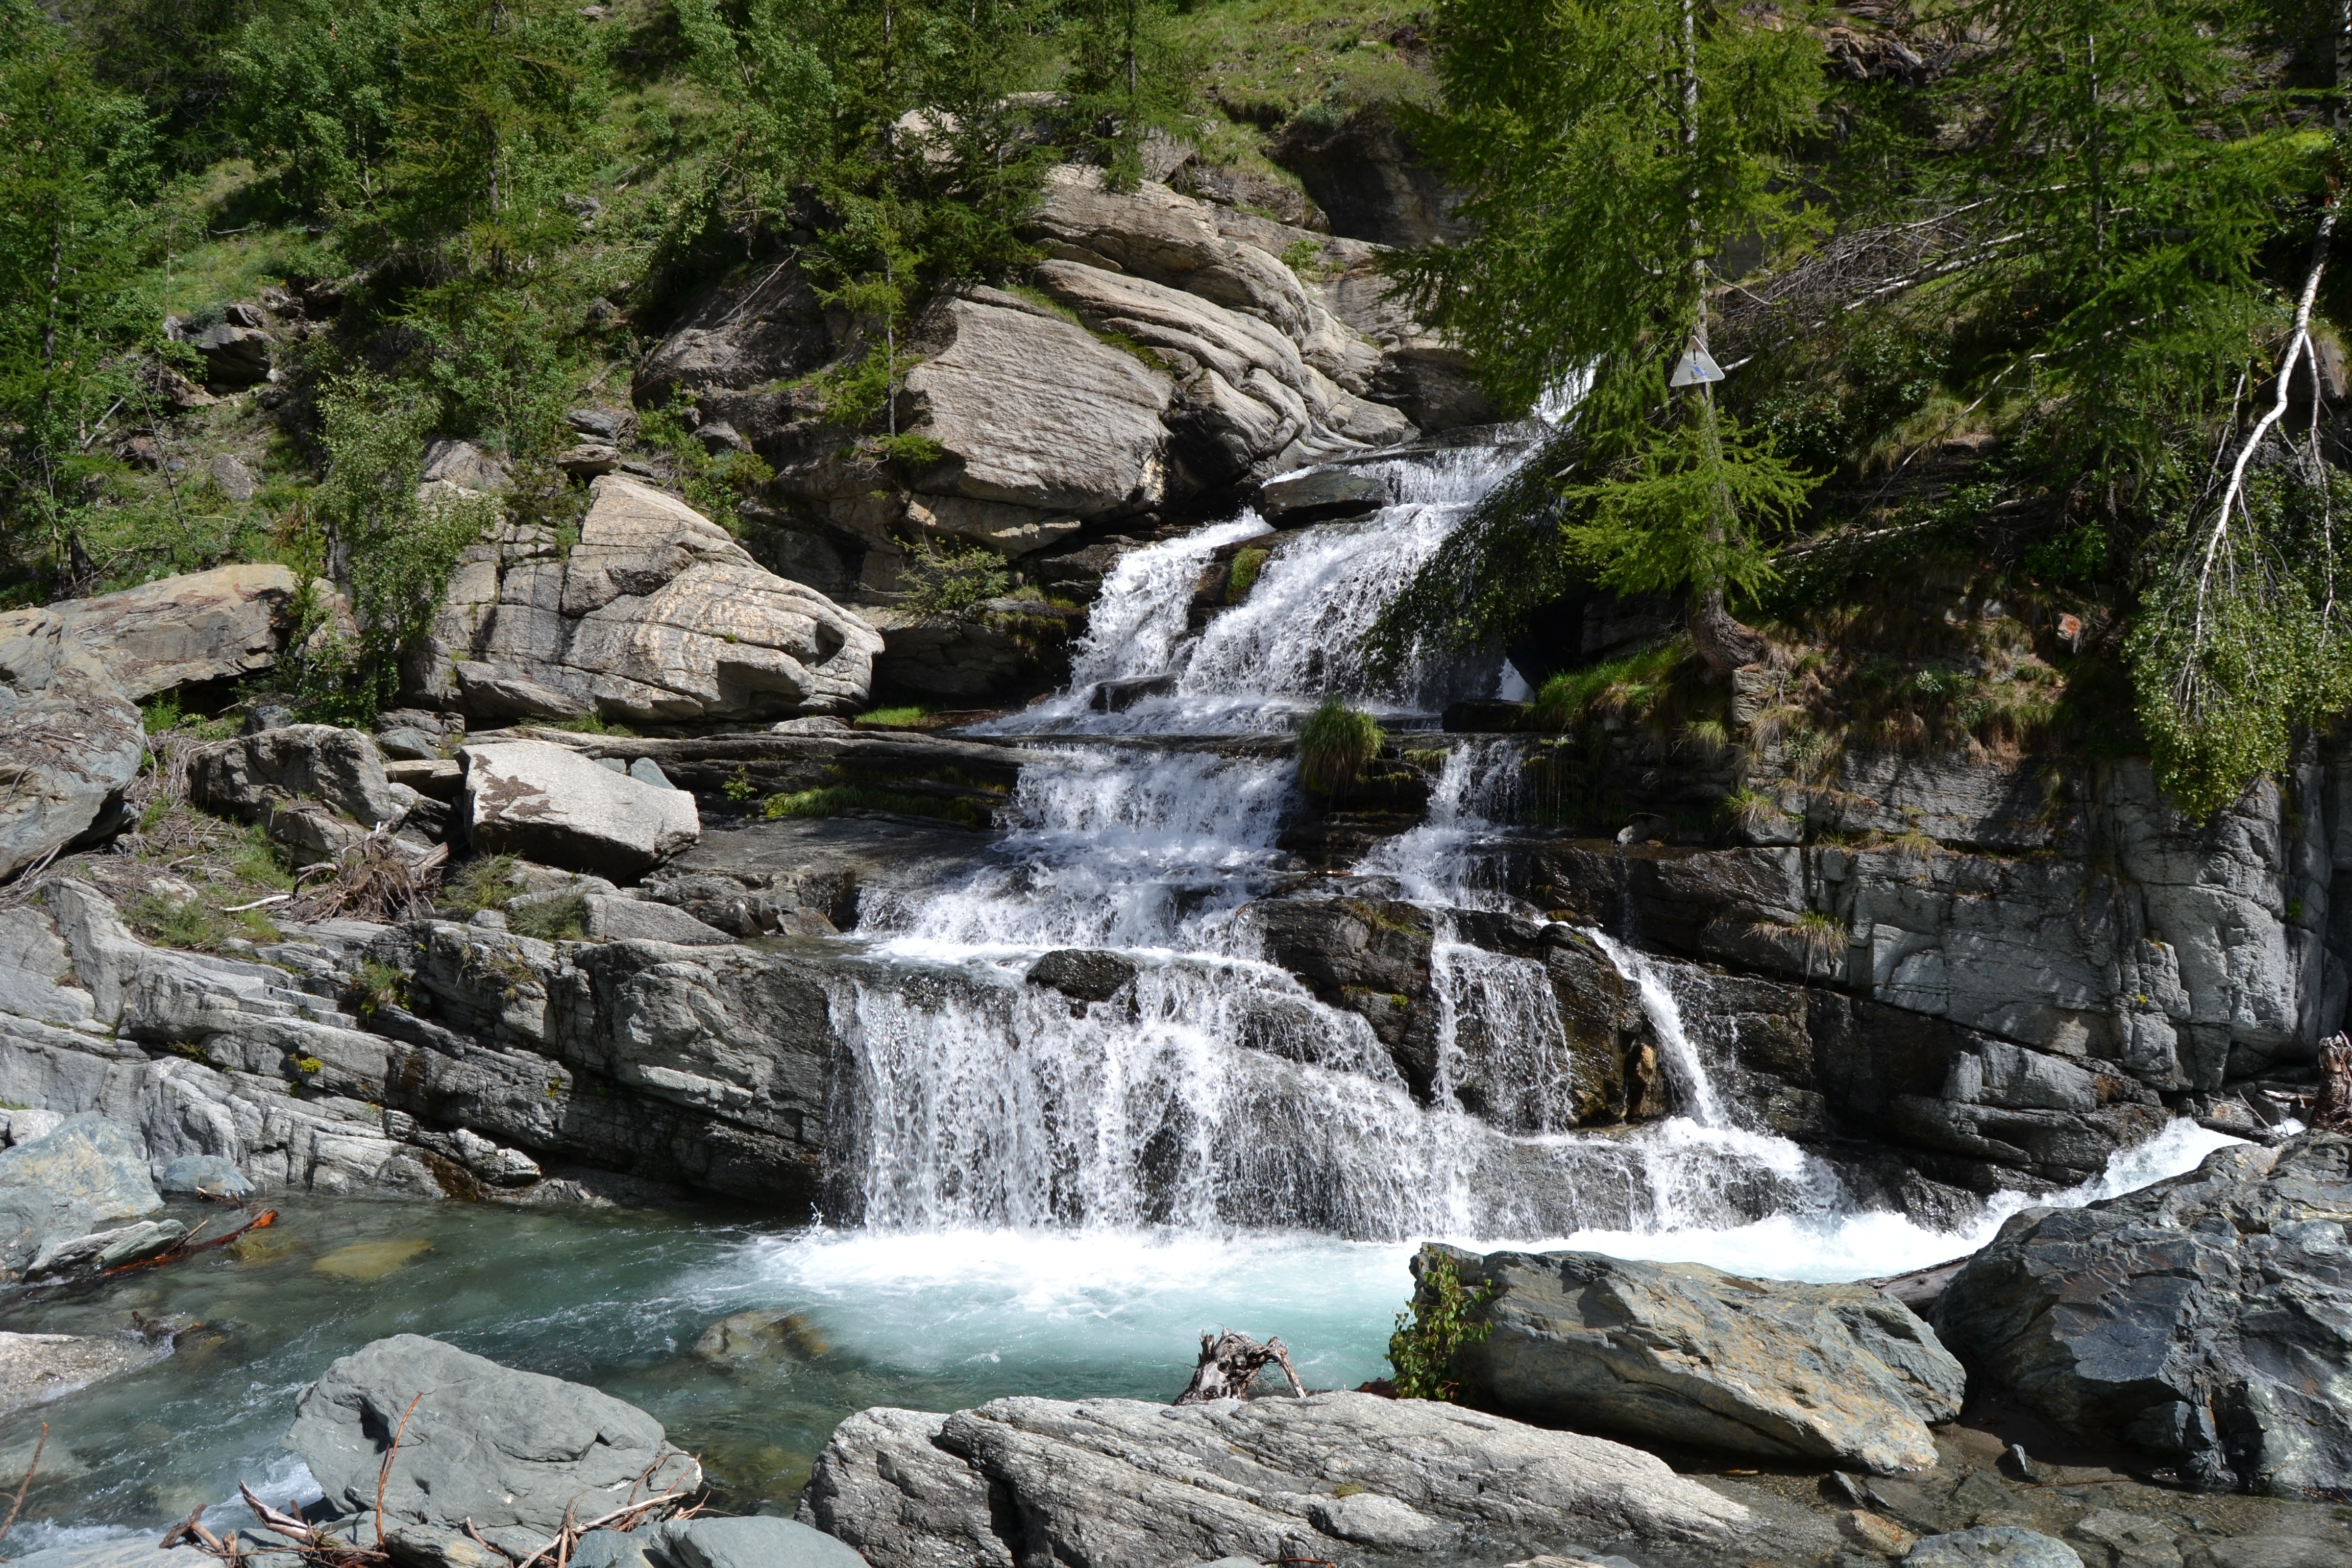
landscape, water, nature, forest, rock, waterfall, mountain, river, valley, stream, rapid, body of water, rocks, stones, sketch, mountains, waterfalls, wasserfall, water feature, watercourse